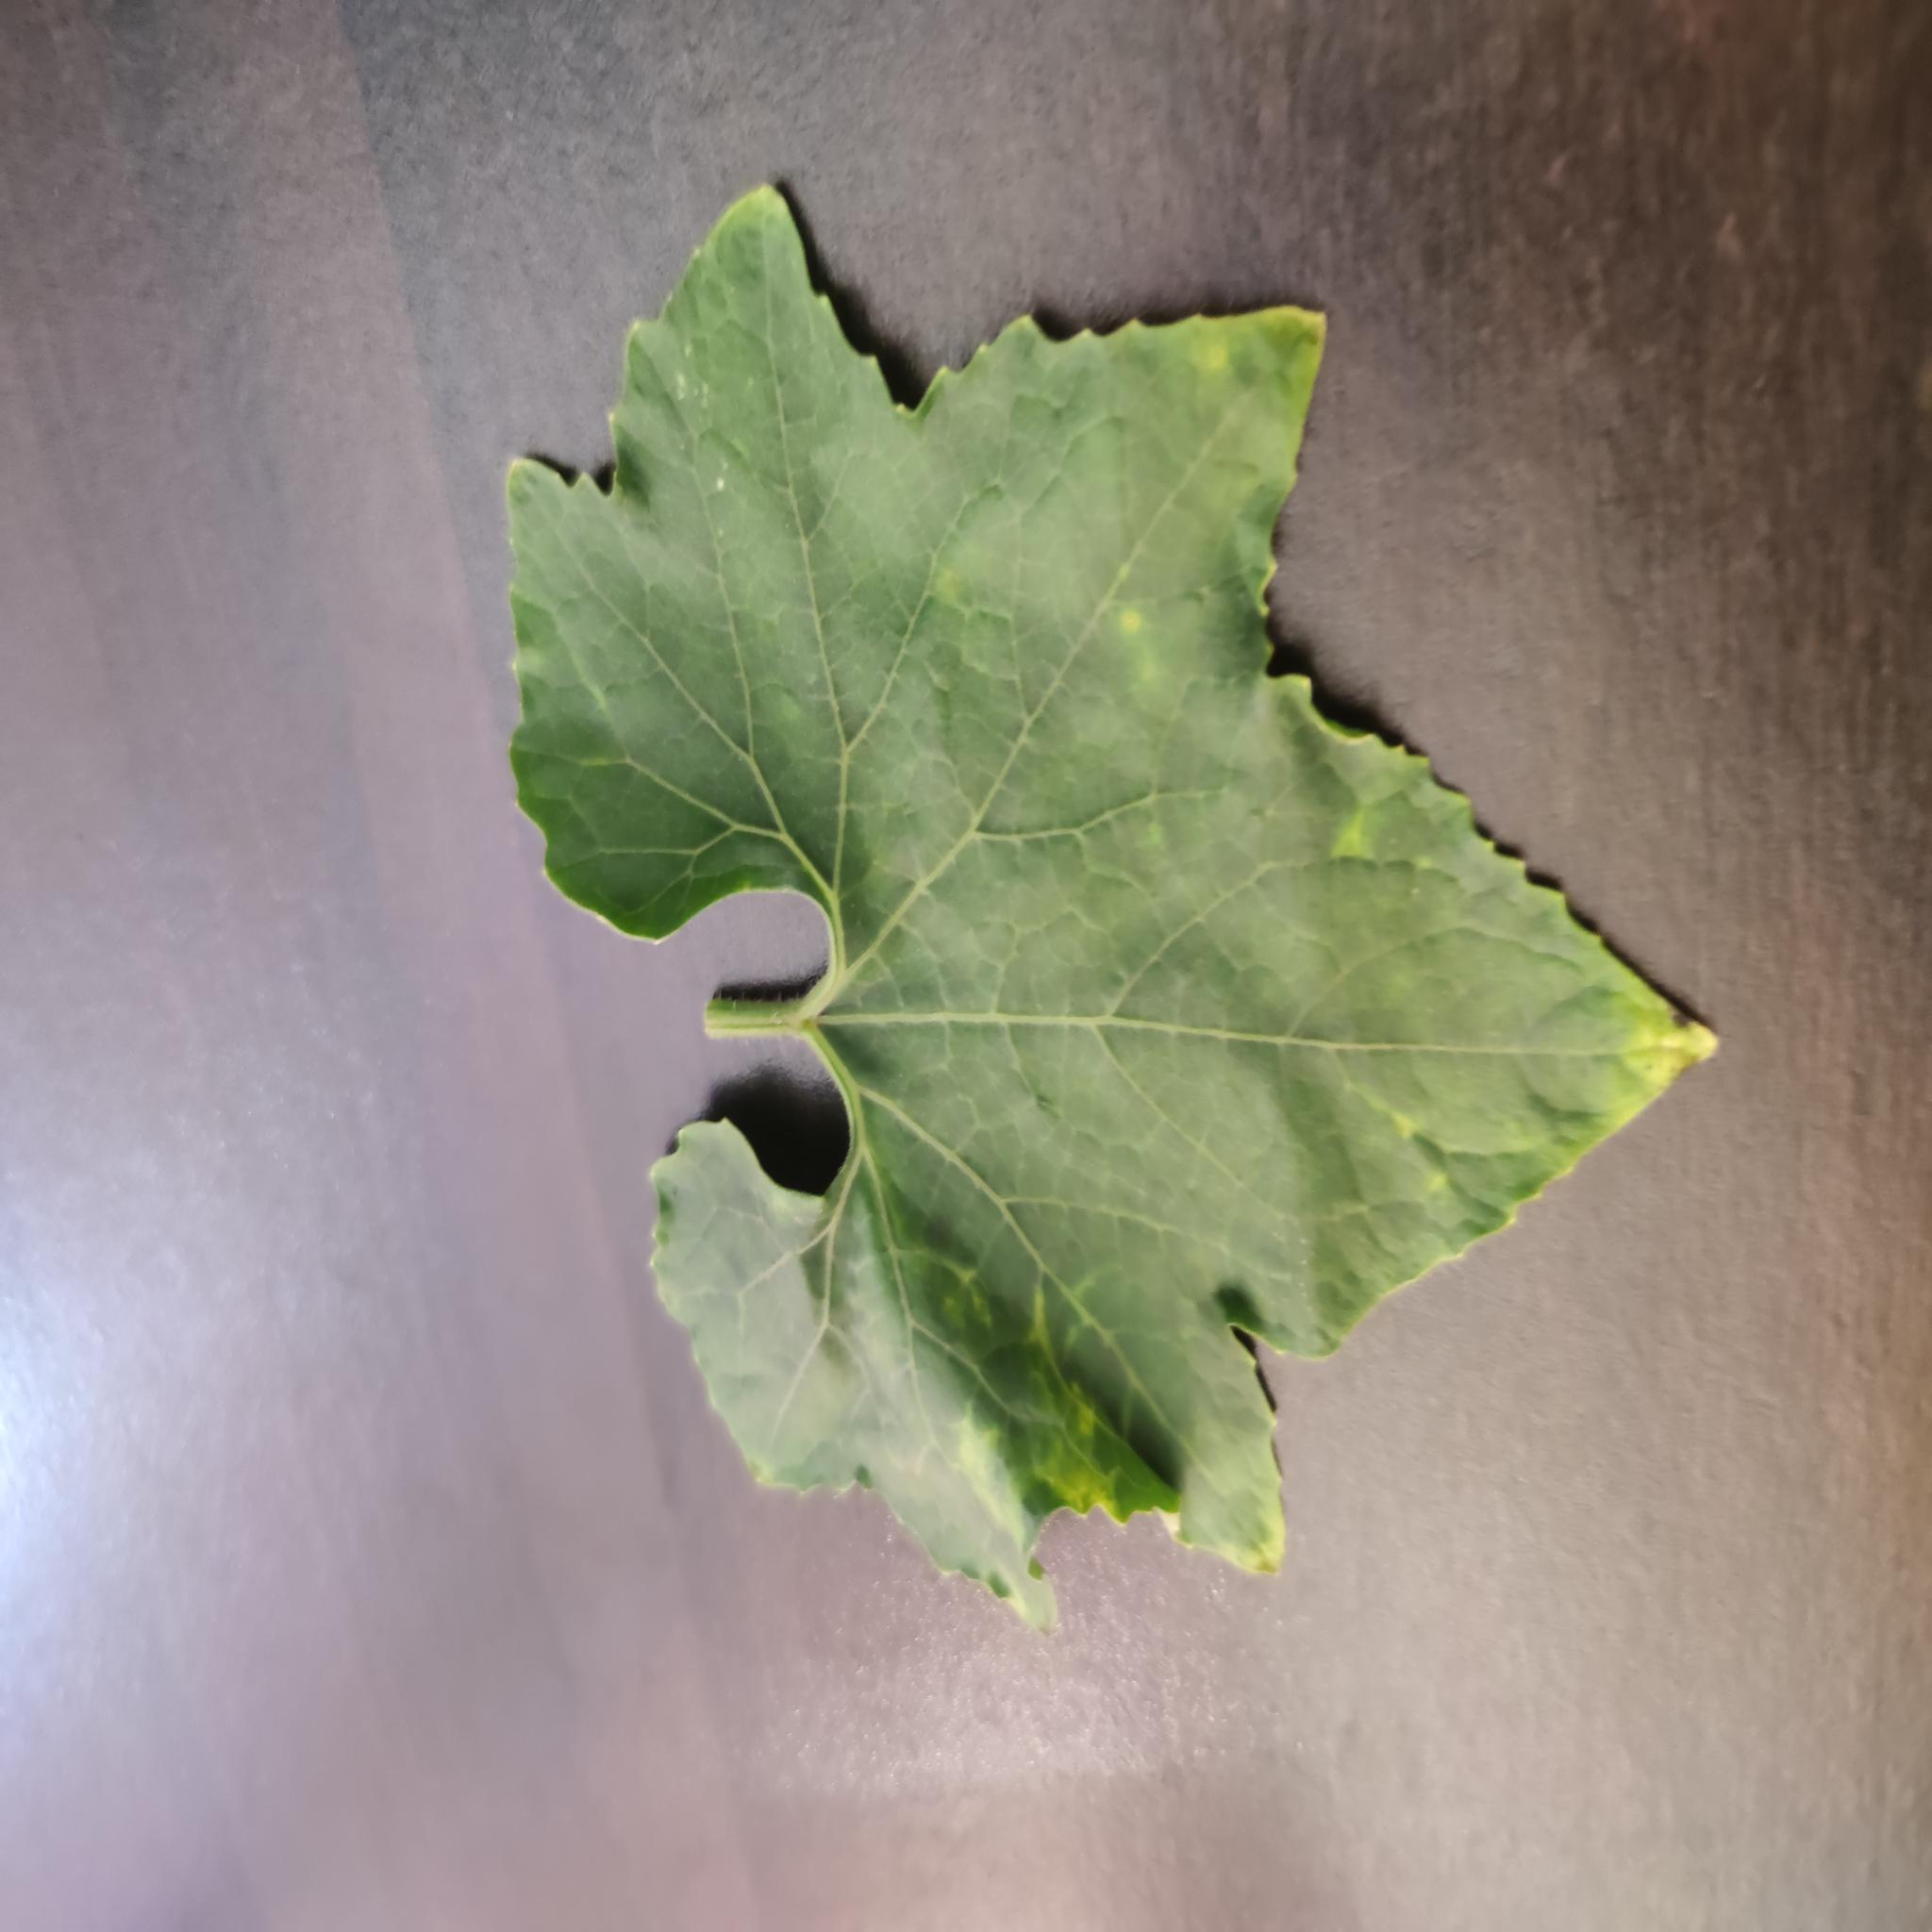
Label: Leaf curl